Robert Wendel

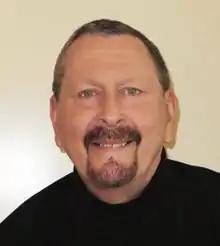
Robert Wendel – American composer from Bridgeport, Connecticut.

Robert Wendel (born 1951) is an American contemporary classical composer and conductor. He has served as a guest conductor for many symphony orchestras, including those in Pittsburgh, St. Louis, Minnesota, Baltimore, Atlanta, Cincinnati, and Dallas. Wendel has toured the U.S. and Europe as a conductor for Harry Connick Jr. He conducted for the PBS special "Romance From Paris," and a concert for the 1998 Nobel Peace Prize in Oslo, Norway.